Kentaro Kuwahara

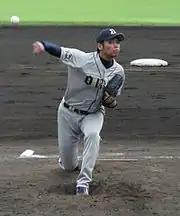
Kuwahara with Orix in 2011

He got 10 appearances in 2011, but recorded no wins and a 3.50 ERA. He spent the next year pitching in the Western League (farm), where he finished with a 5-1 record and 2.61 ERA out of 22 games. He got a handful of appearances with the main squad in the next two seasons, but he spent the majority in the farm. After making just 22 appearances in 4 years for Orix, he was traded to the Hanshin Tigers at the end of the 2014 season for pitcher Hirokazu Shiranita